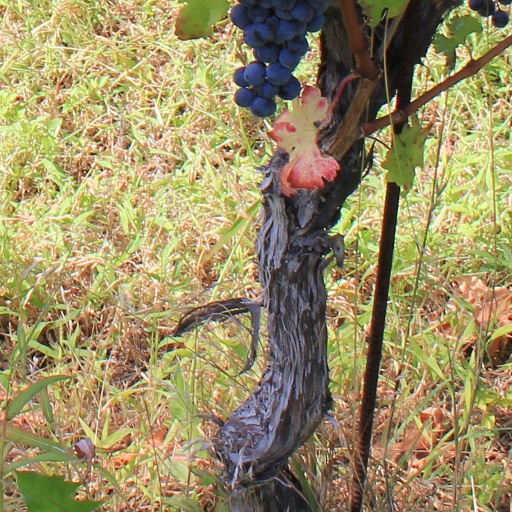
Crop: grape